History of Zambia

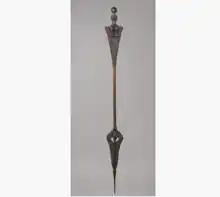
Seated female Staffs of office (Kibango), were displayed by Luba kings. In Luba society, women's bodies were considered the ultimate vessels of spiritual power.

While it was previously speculated that the Bemba people or AbaBemba have a strong ancient connection to the Kongo Kingdom through BaKongo ruler Mwene Kongo VIII Mvemba this, is not supported by evidence.